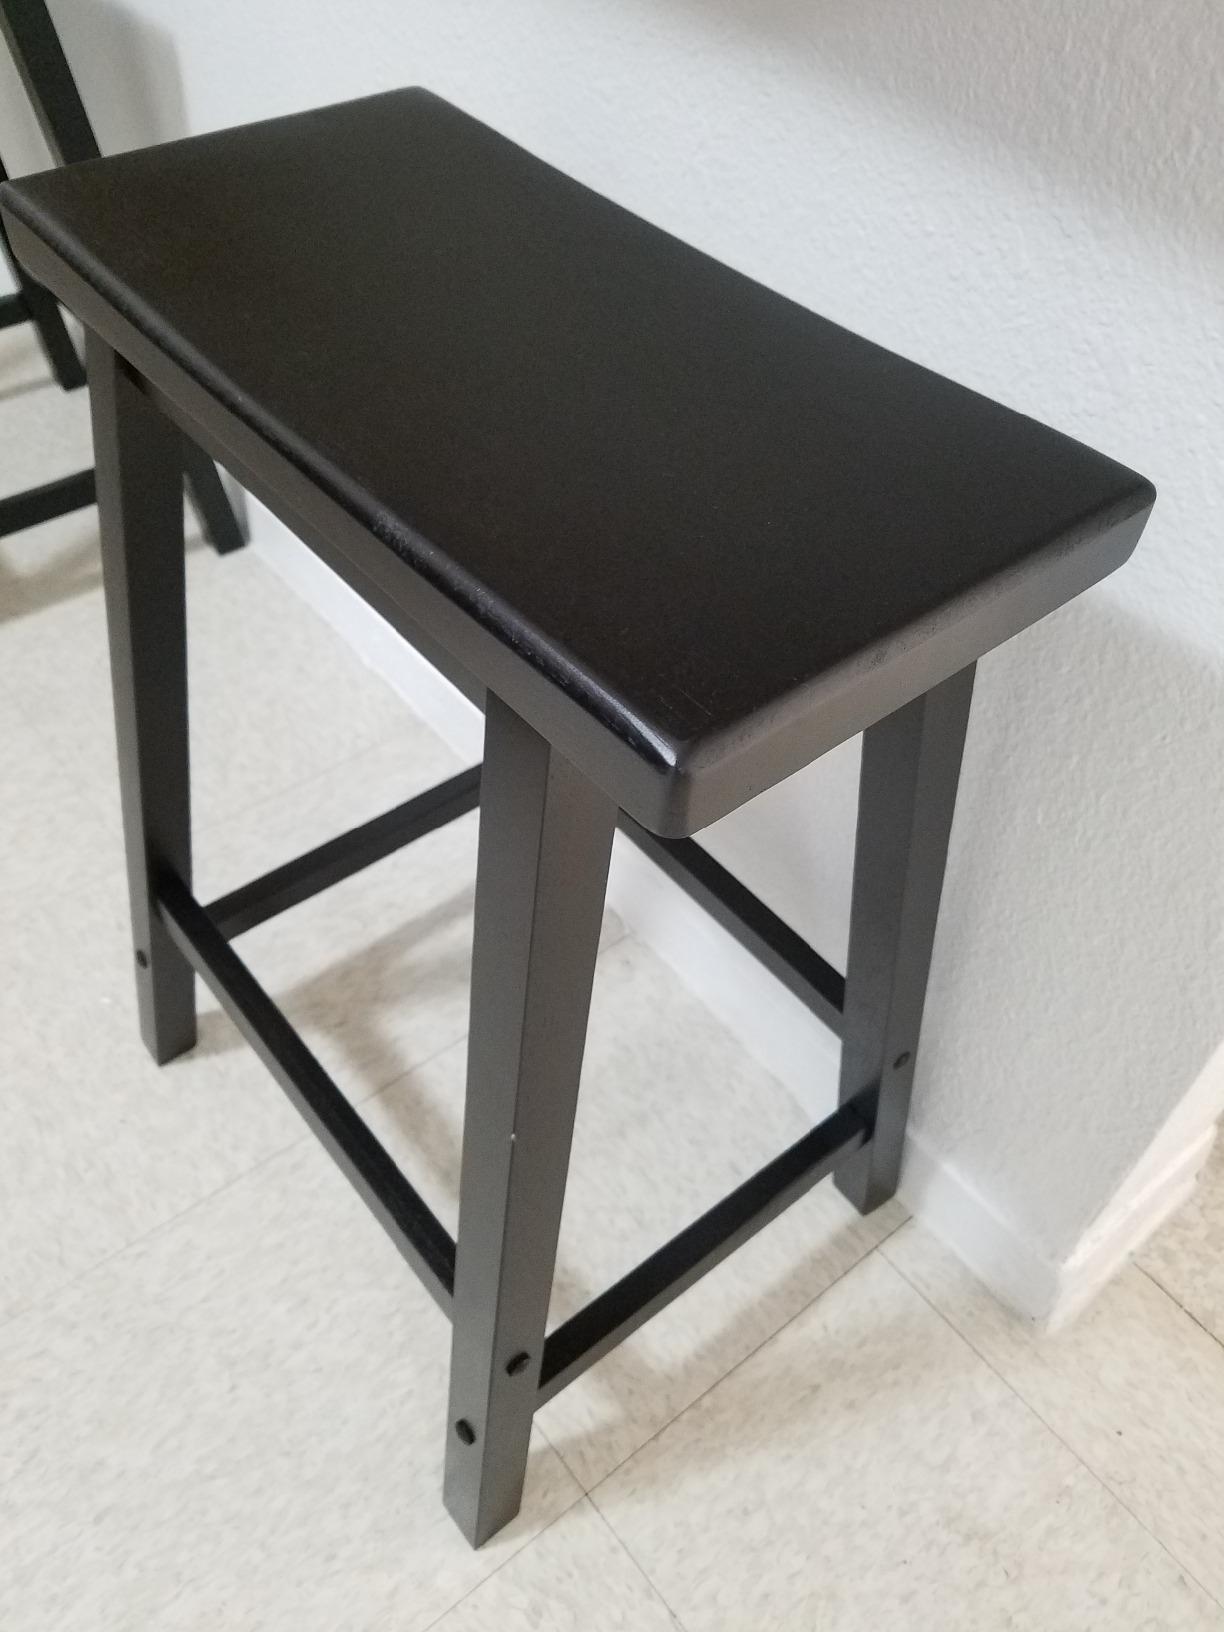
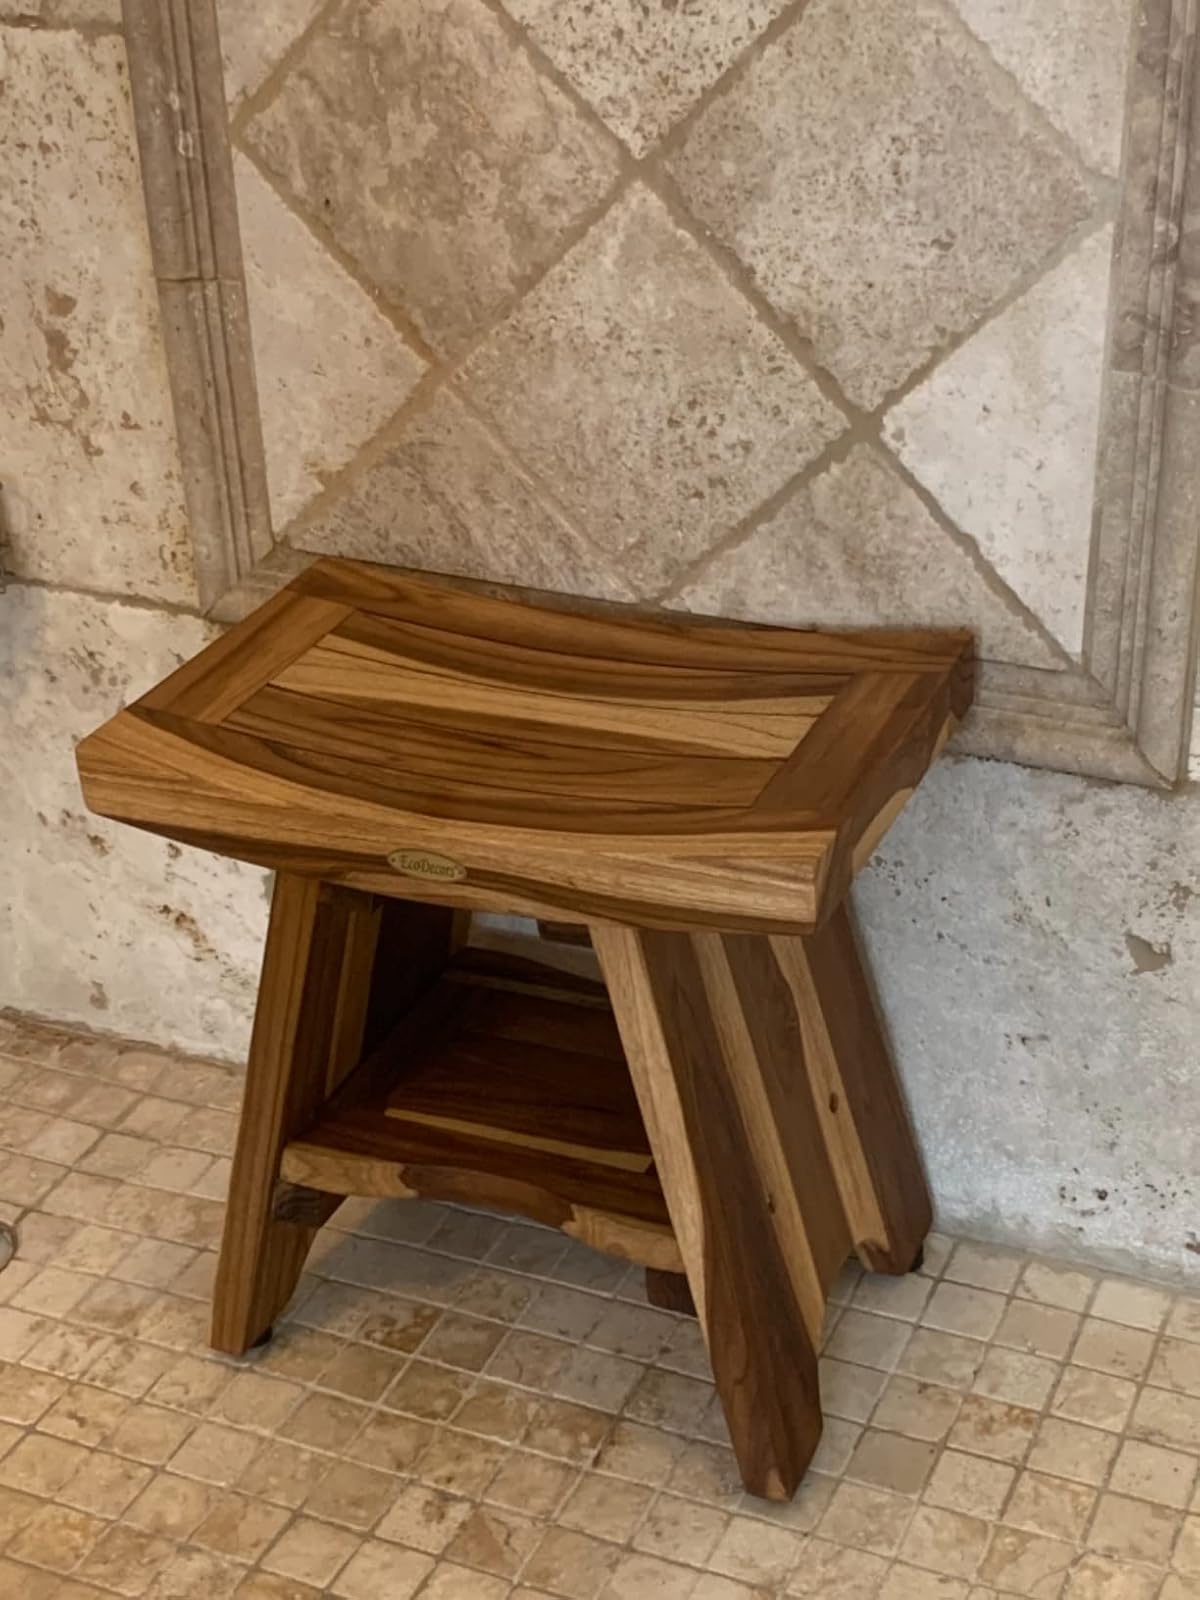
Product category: stool
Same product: no